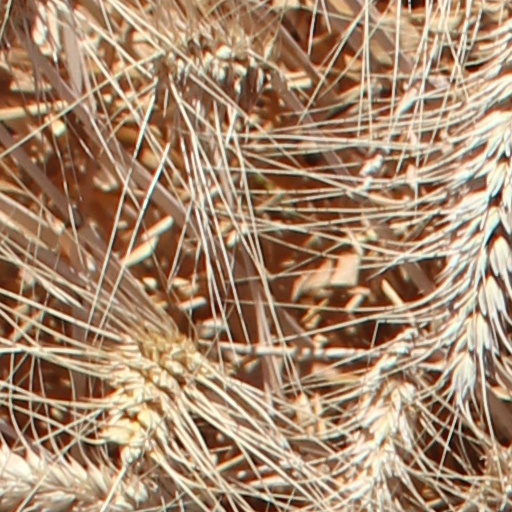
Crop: wheat